Ghost Town Anthology

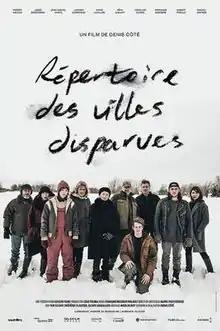
Film poster

Ghost Town Anthology is a 2019 French-language Canadian supernatural drama film directed by Denis Côté. It was selected to compete for the Golden Bear at the 69th Berlin International Film Festival. The film is an adaptation of the 2015 novel by Quebec writer Laurence Olivier.